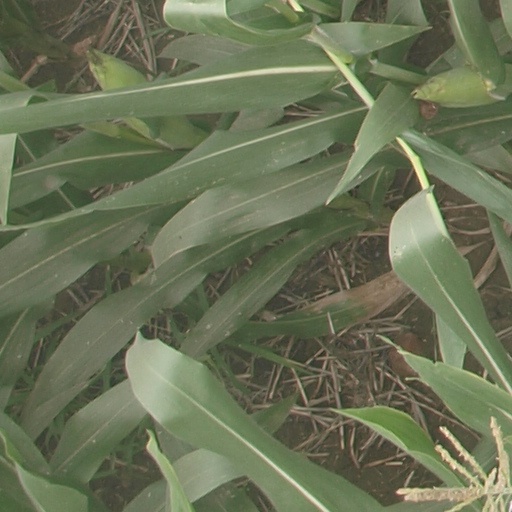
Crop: maize; corn